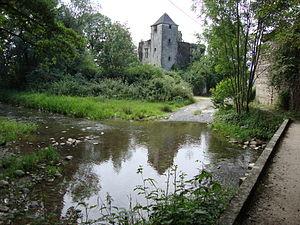
L'Escou est un affluent droit du gave d'Oloron, confluant au nord d'Oloron-Sainte-Marie.
Précilhon est une commune française située dans le département des Pyrénées-Atlantiques, en région Nouvelle-Aquitaine.